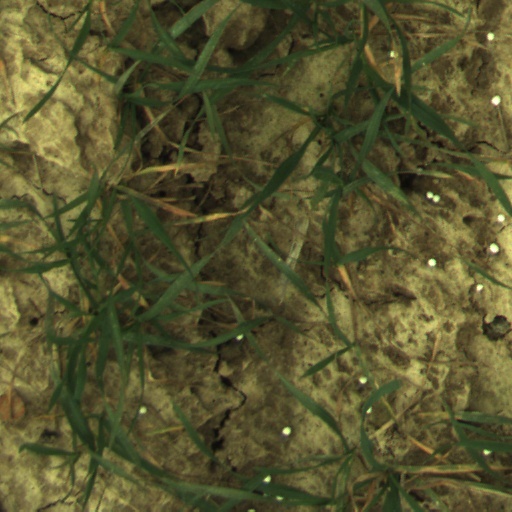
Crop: wheat